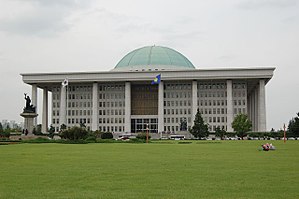
Sydkorea / Politik
Sydkoreas nationalforsamling.
Republikken Korea, også kaldet Sydkorea, er et land i Asien. Nordkorea er det eneste tilstødende land. Landet ligger på den sydlige del af den koreanske halvø mellem det Japanske Hav og det Gule Hav.